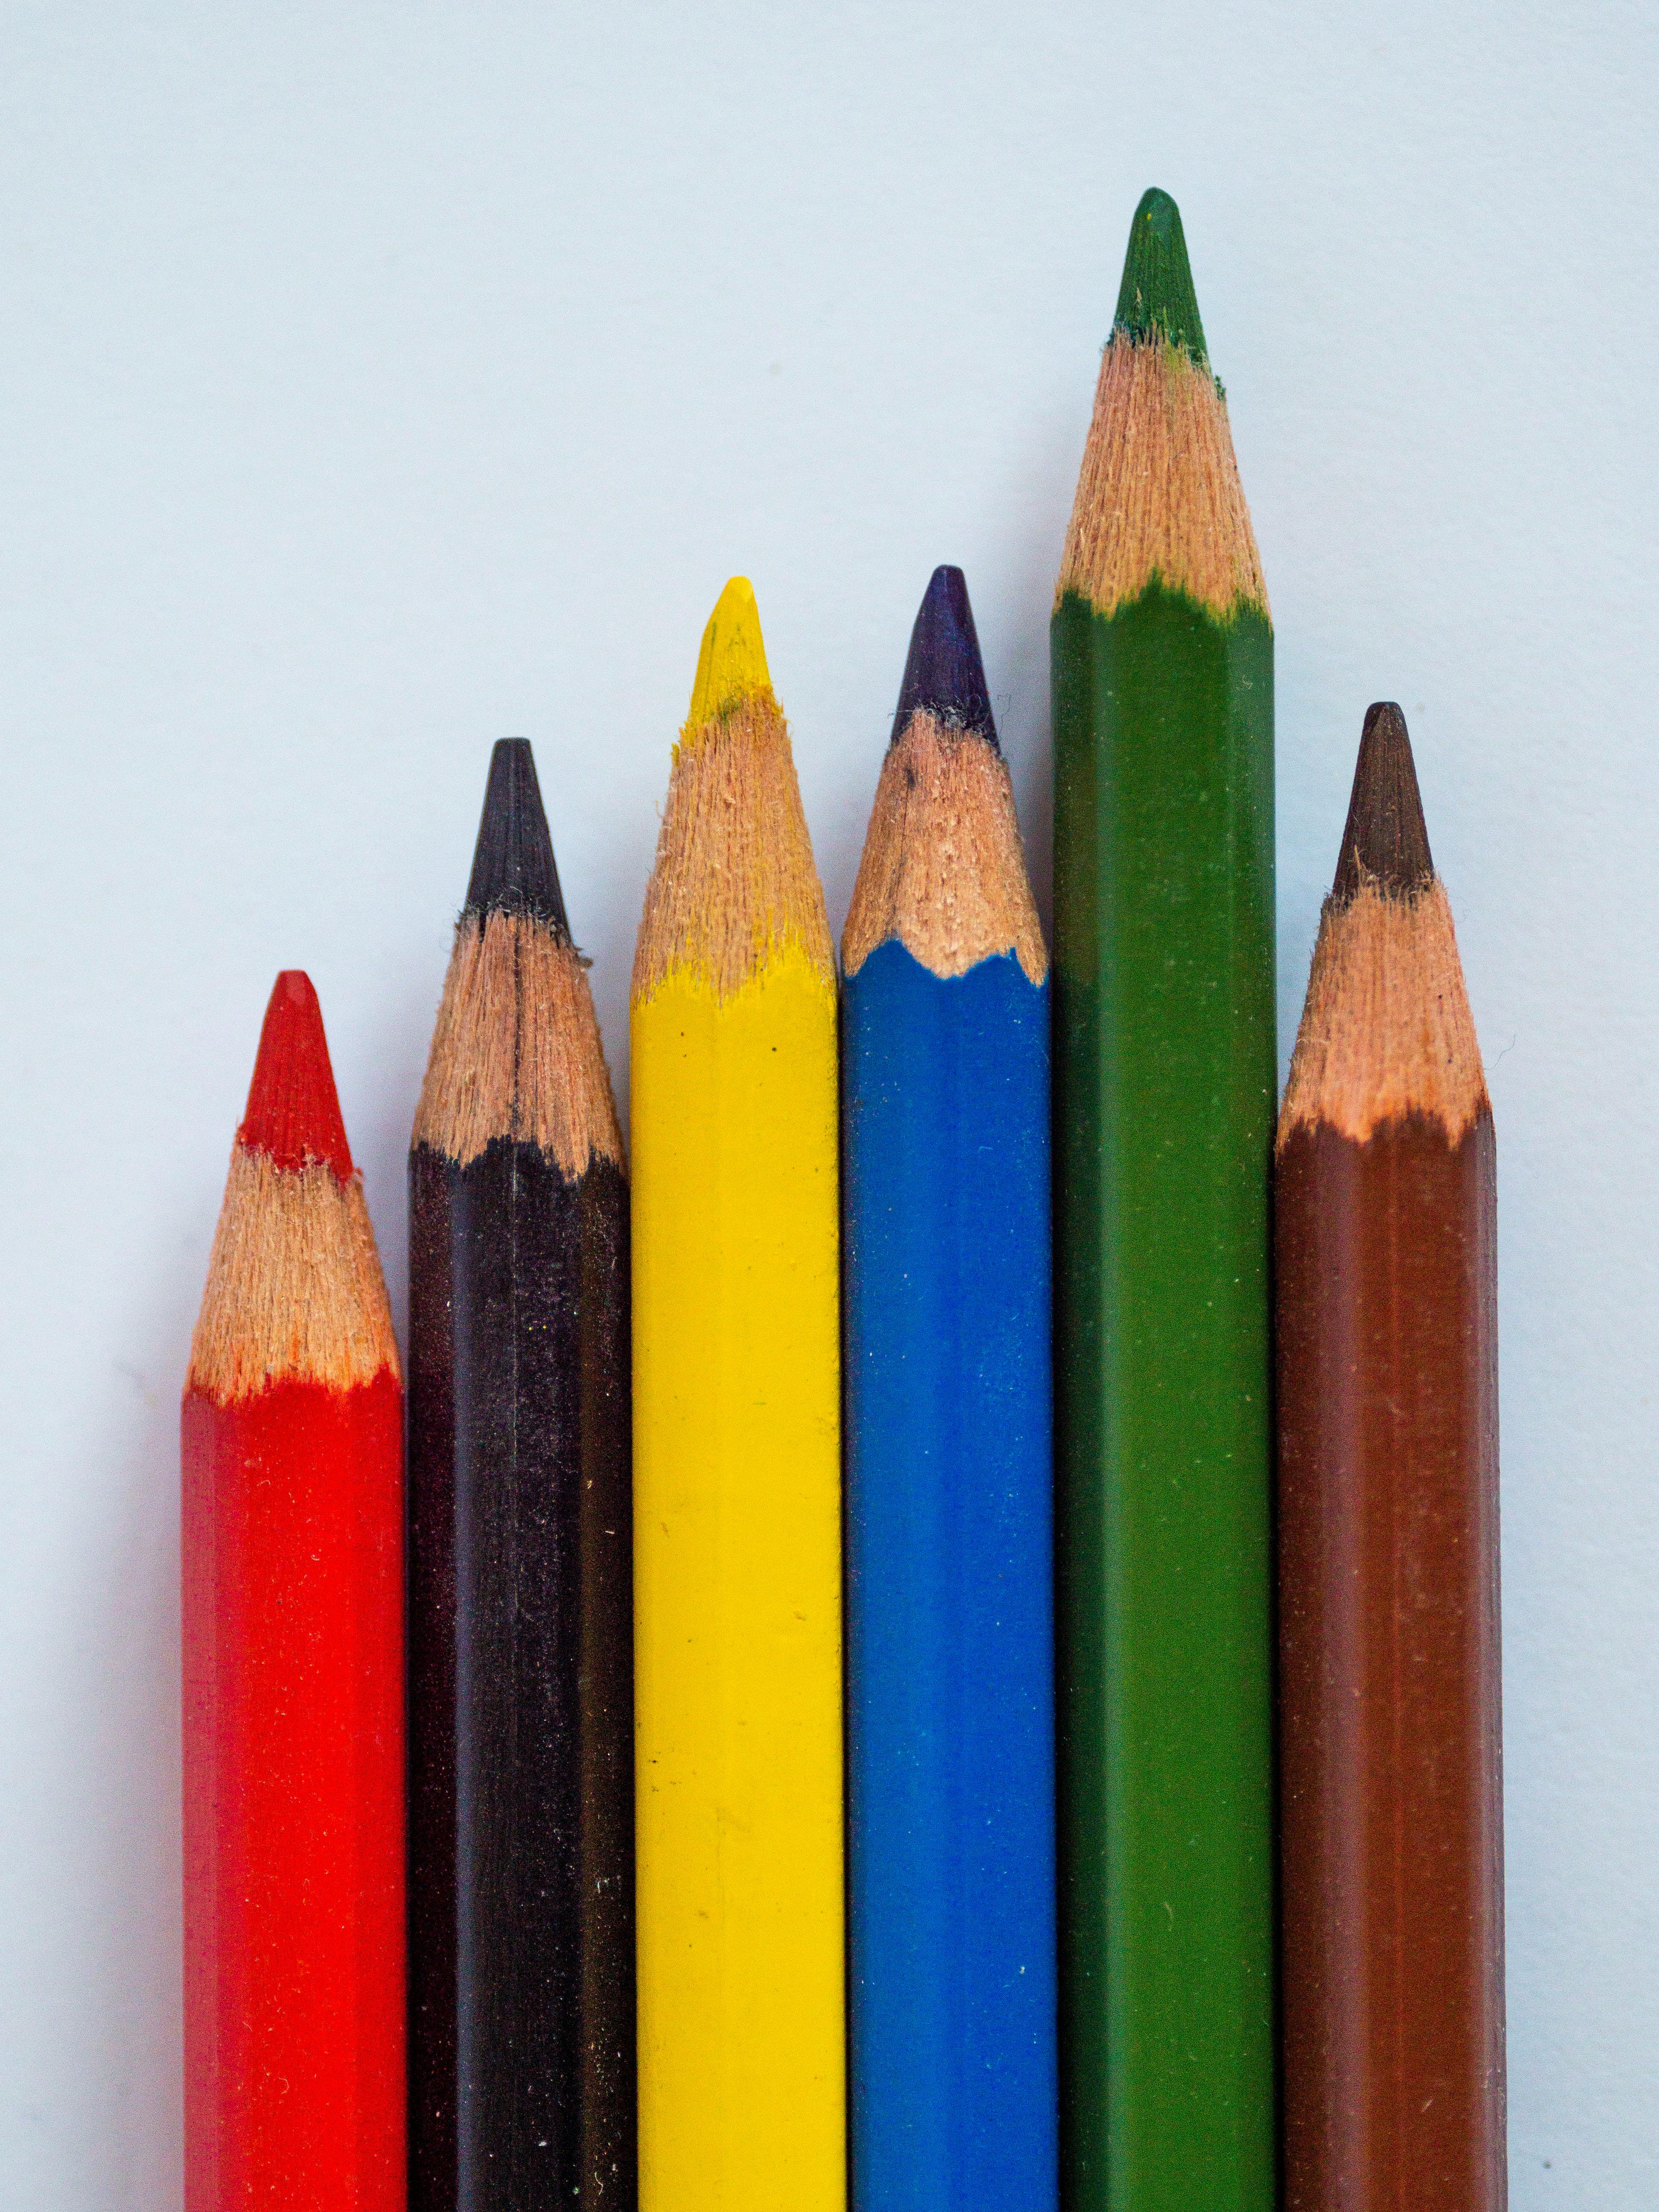
art, pencil, red, yellow, writing implement, office supplies, stationery, Office instrument, close up, plastic, collection, lead, graphite, still life photography, paint